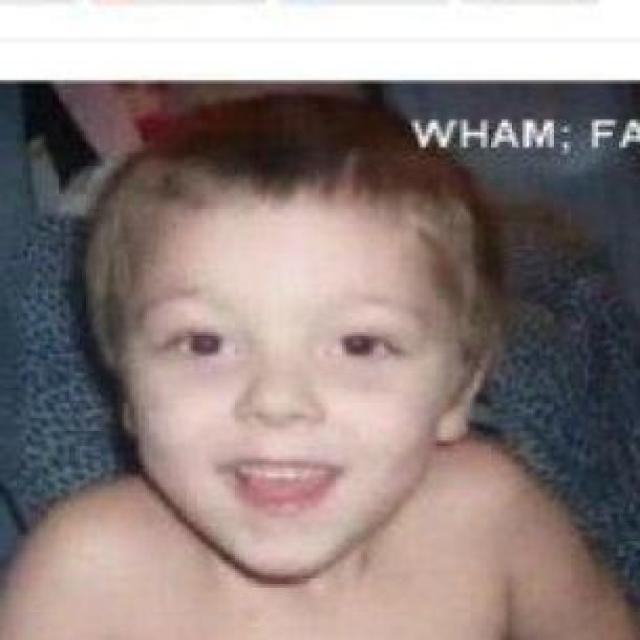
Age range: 0-12